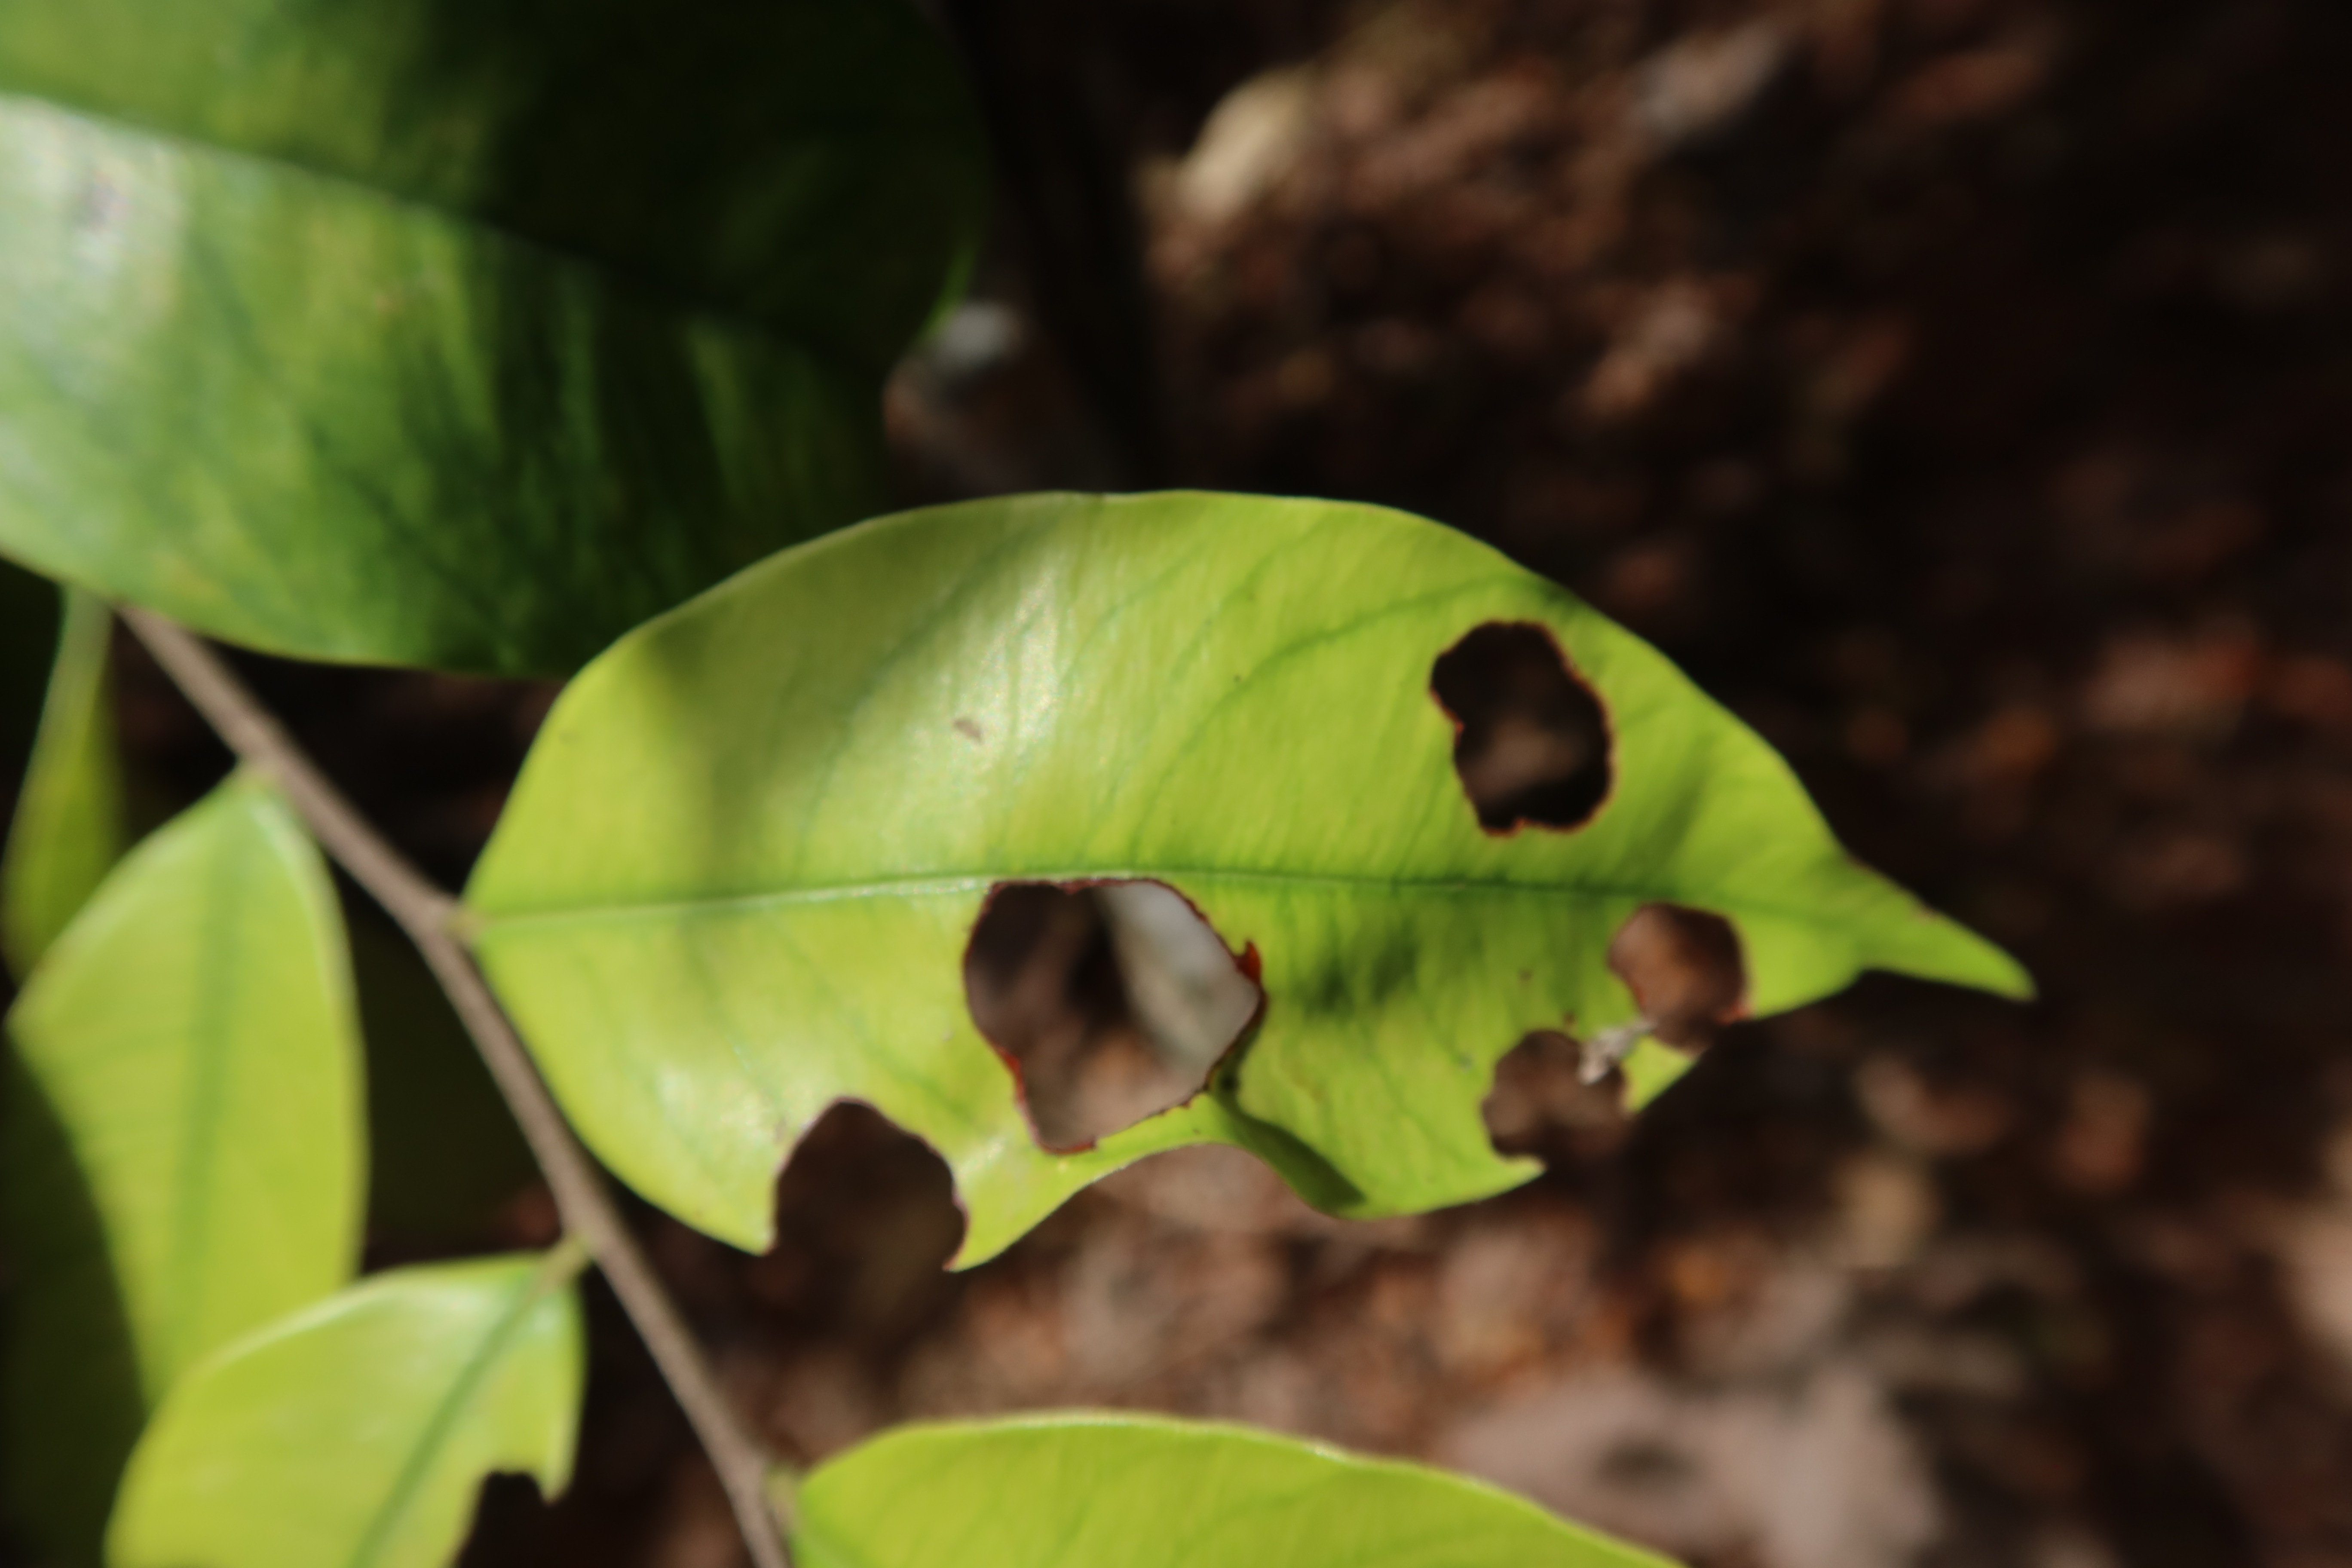
Label: Translucent lesion